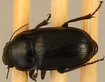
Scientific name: Euryderus grossus
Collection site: Central Plains Experimental Range NEON (CPER), plot CPER_003